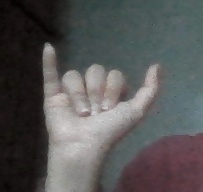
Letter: ya